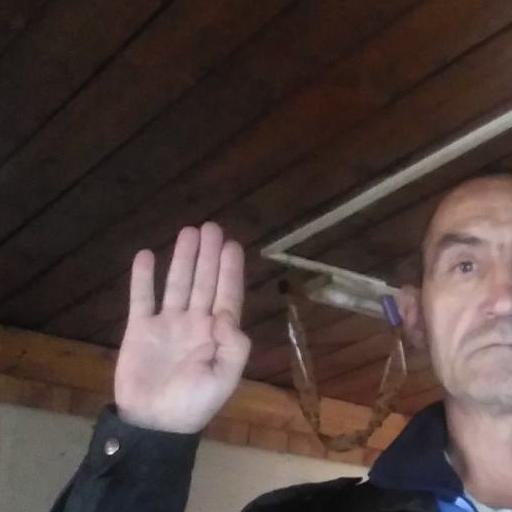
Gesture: stop